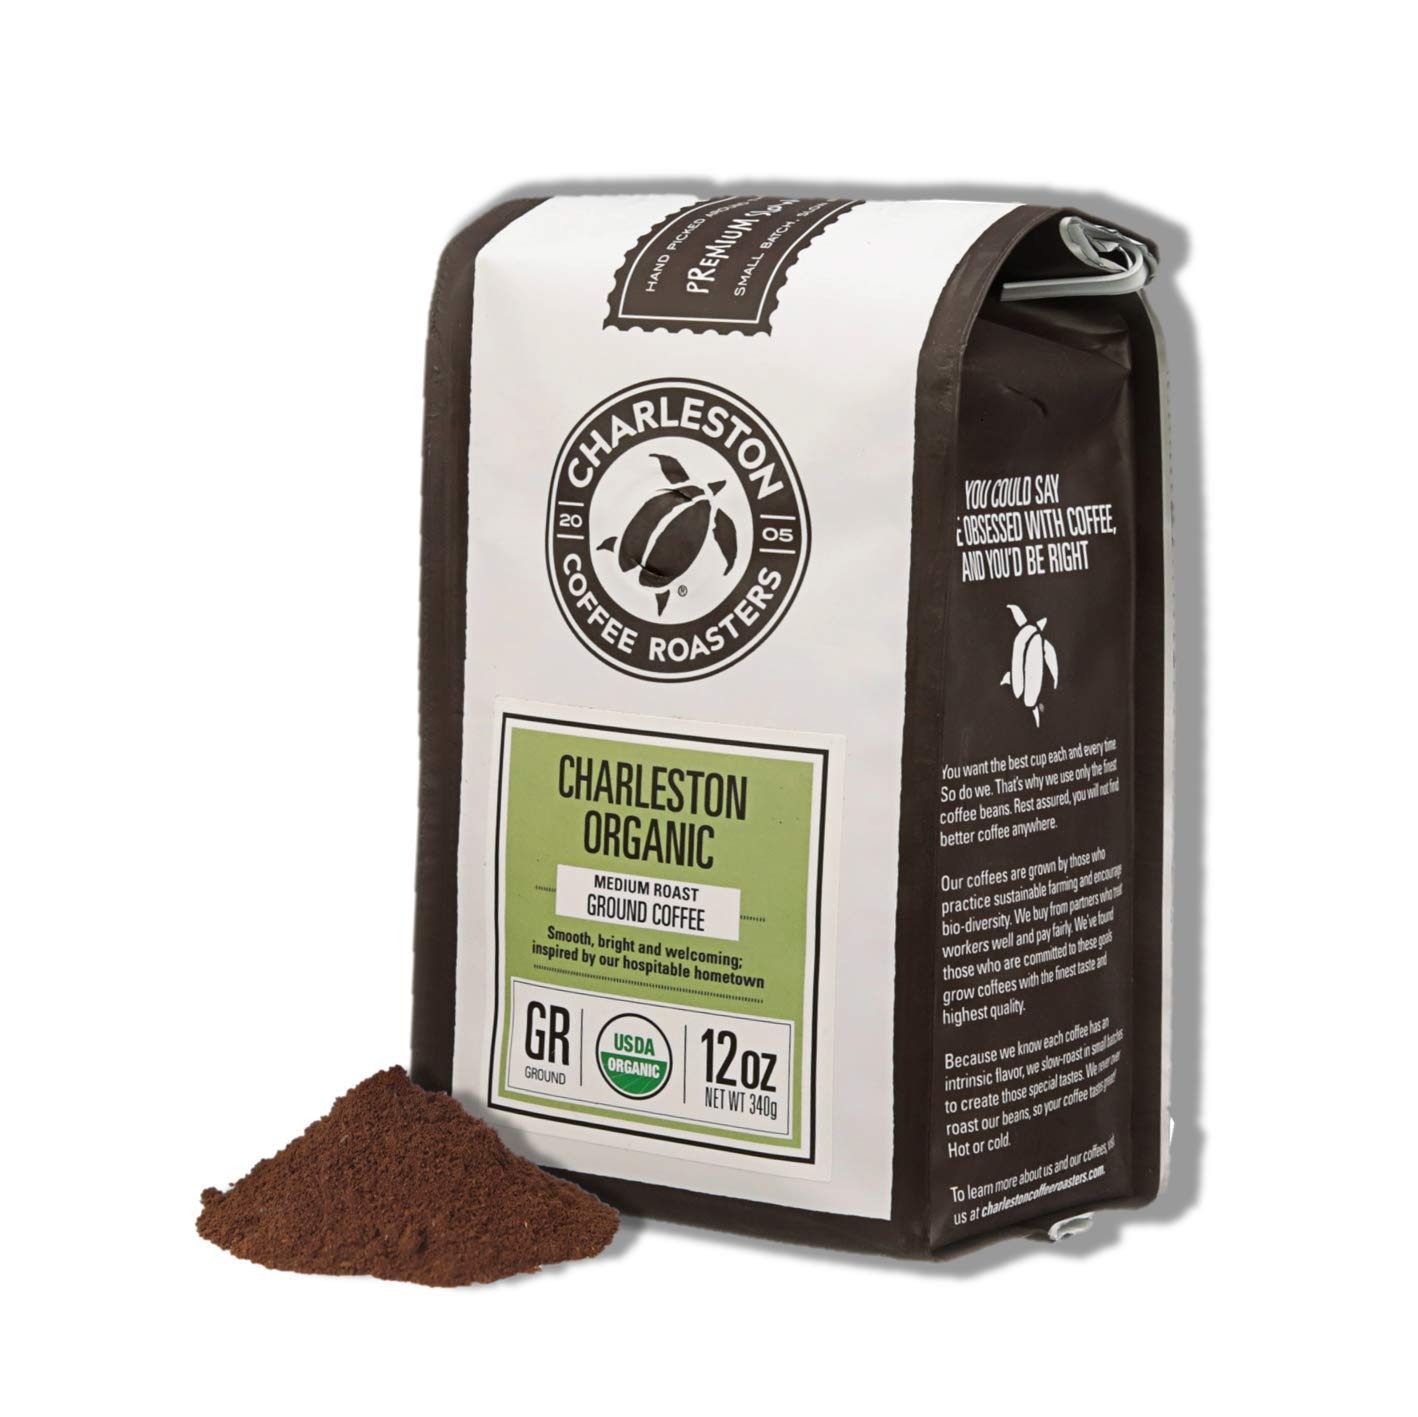
Item Name: Charleston Coffee Roasters | Specialty Organic Ground Coffee | Hand Picked, Premium Slow Roast (Charleston Organic, Medium Roast) 12oz
Bullet Point 1: SMOOTH BALANCED BLEND | (Medium Roast) Delightful blend of three different organic coffees from North, Central and South America's finest soils. The bright flavor perfectly captures Charleston's crisp, morning sunshines!
Bullet Point 2: ARTISNAL EXPERTS | Our experts have mastered the craft of delicate, medium and dark roasts to always be smooth and never bitter! Our goal is to provide the freshest coffee straight from us to you
Bullet Point 3: ROASTED TO PERFECTION | After finding the perfect beans, our proprietary methods coax out each bean's intrinsic and unique flavor! Never settle for that burnt flavor with your daily cup of joe and enjoy Charleston Coffee's smooth, bold flavors!
Bullet Point 4: ORGANIC & SUSTAINABLY GROWN | USDA tagged and our guaranteed promise of growing via sustainable farming practices with encouragement of bio-diversity, Charleston Coffee Roasters pledges to always provide top quality premium coffee
Bullet Point 5: PARTNERS ARE FAMILY | Our coffee growing communities are a part of who we are! Our success is their succes and we ecourage a long, fun and happy partnership. What better way then with the best coffee out there!
Product Description: Charleston Coffee Roasters’ mission is to deliver to our customers the world’s finest coffees…guaranteed! We painstakingly search the world over for the highest quality coffee beans. Then, we bring those beans to our home in Charleston, SC where we roast them slowly to coax out their unique flavor. So you can enjoy our coffees just the way you like them – delicate, medium or dark. Always SMOOTH – never bitter!
Value: 12.0
Unit: Ounce

Price: 14.44